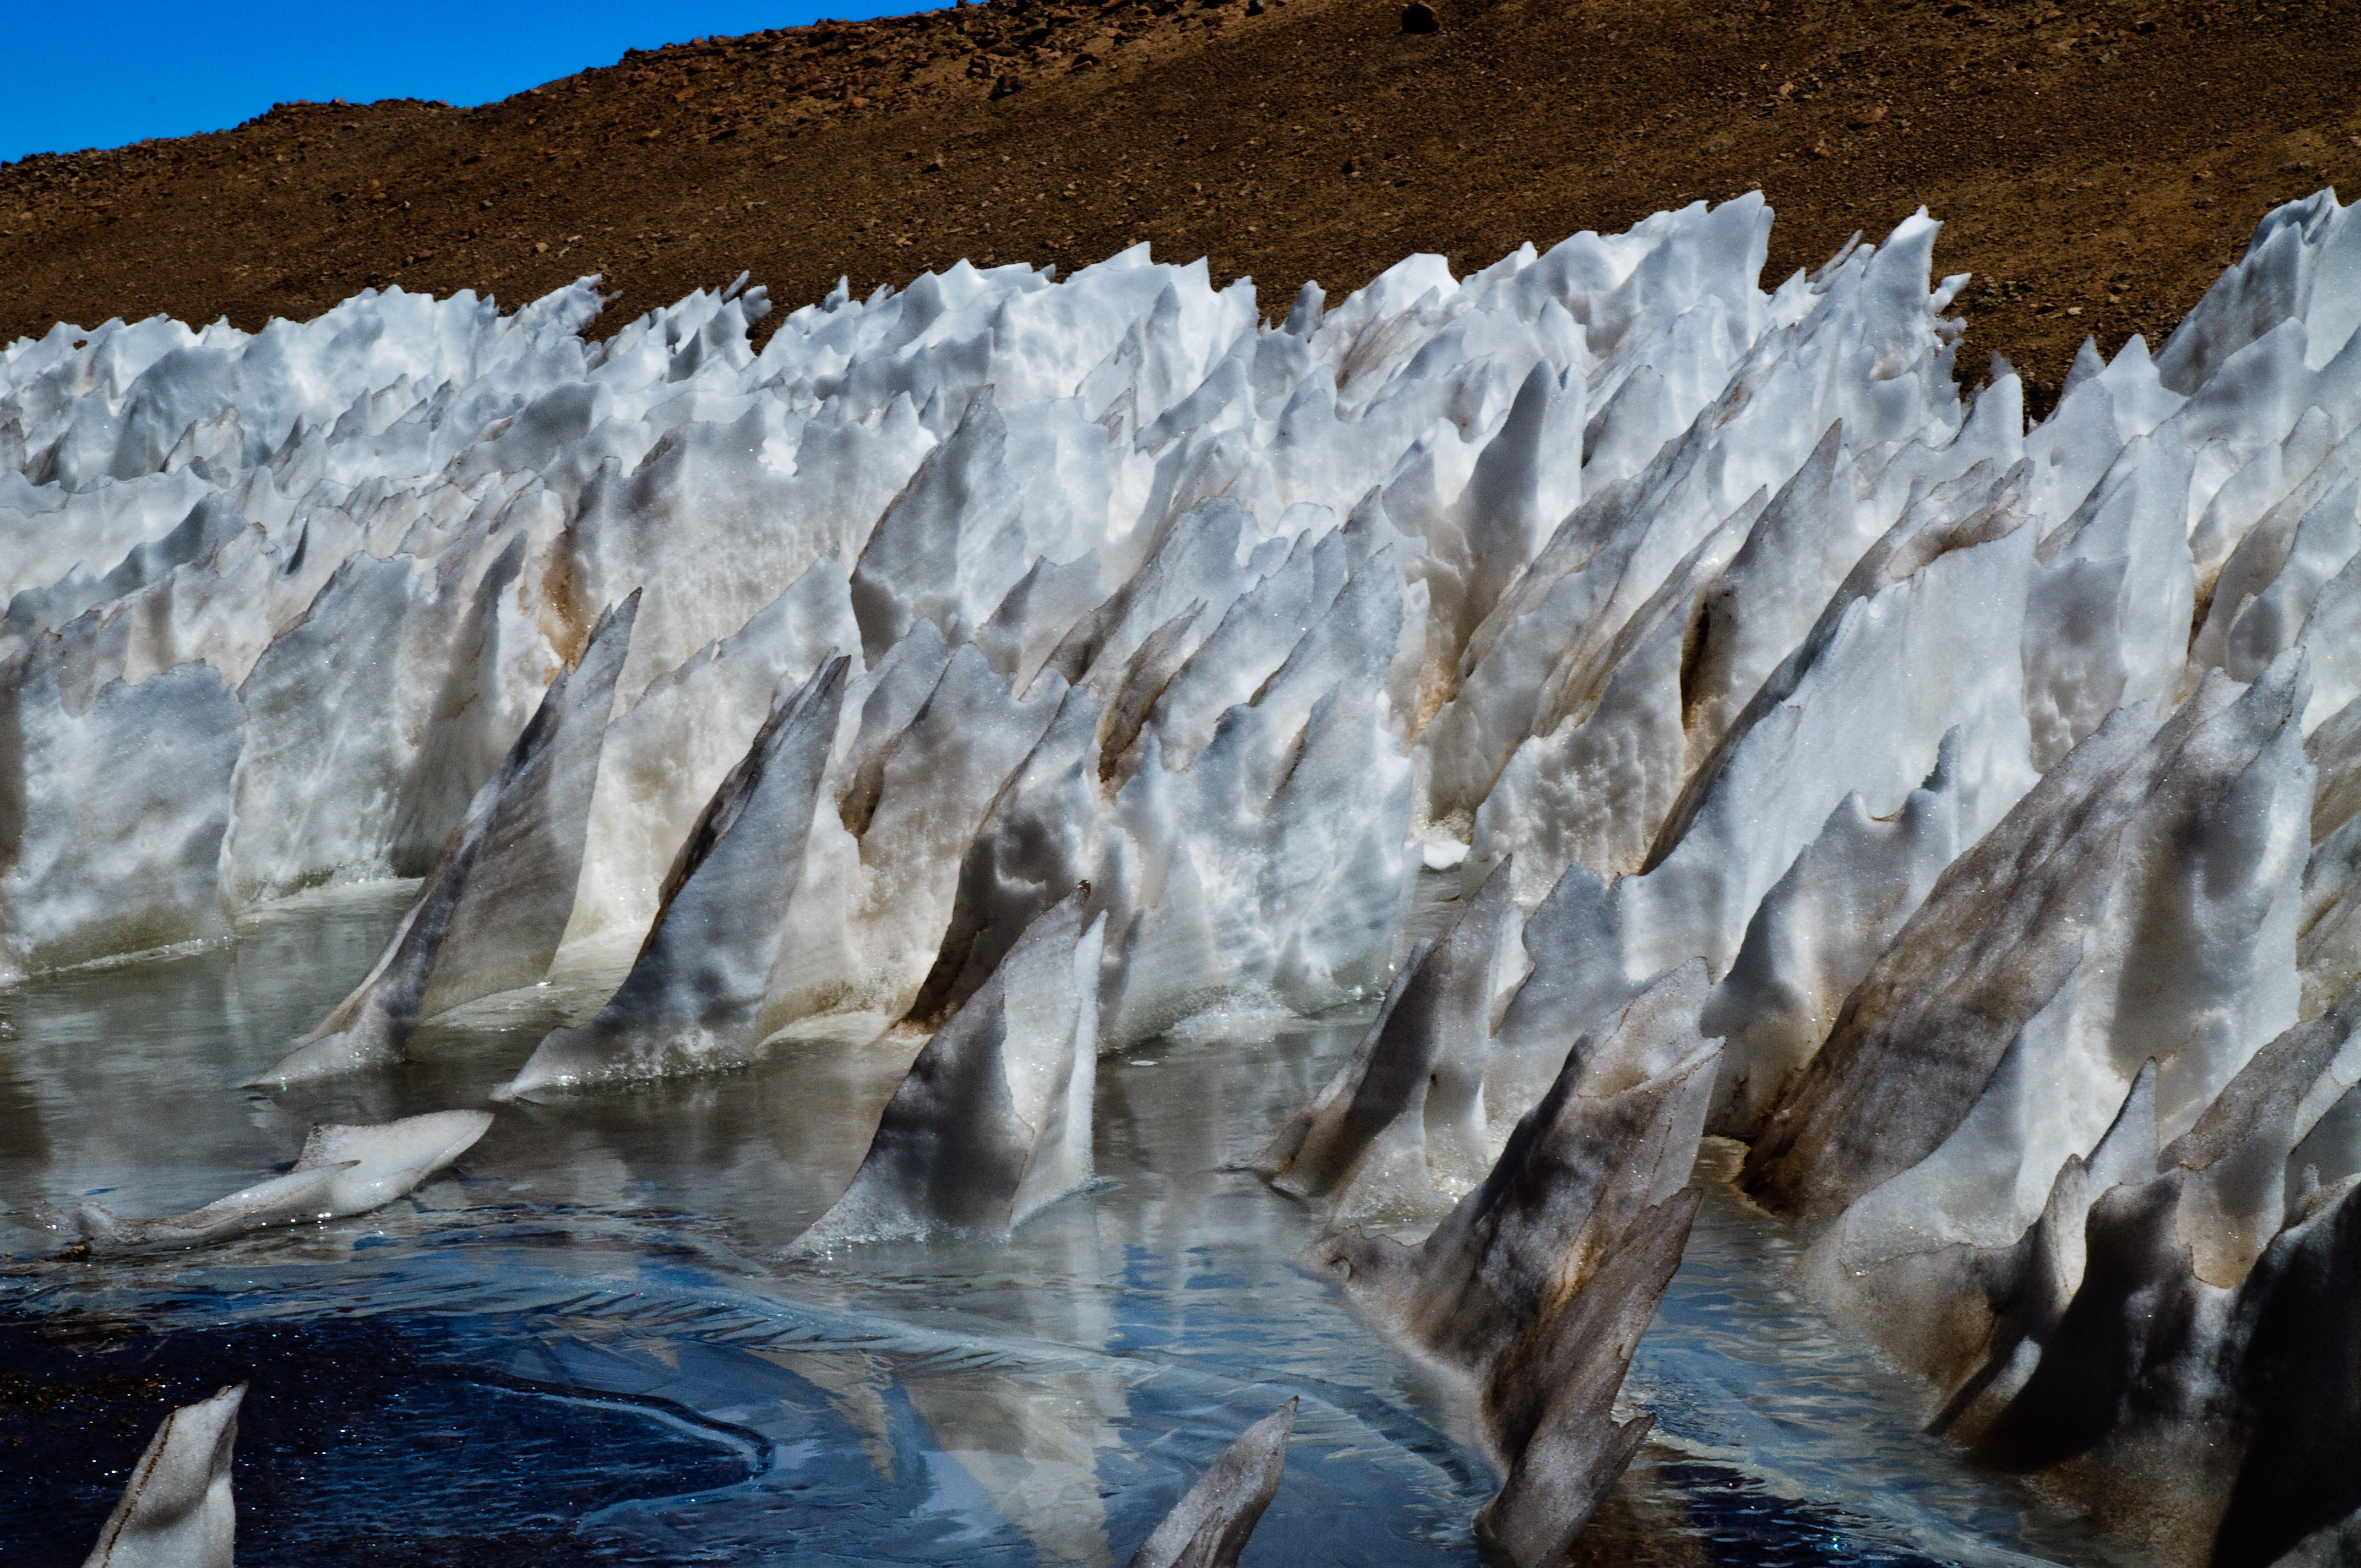
sea, water, rock, winter, valley, formation, cliff, ice, canyon, nikon, terrain, chile, geology, badlands, wadi, eso, sanpedrodeatacama, alma, d300, landform, geographical feature